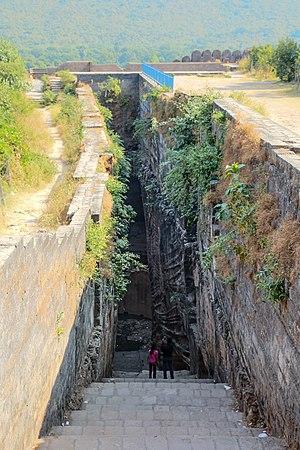
Adi Kadi Vav, citadelle d'Uparkot, Junagadh, Inde